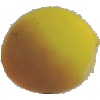
Label: Peach 2